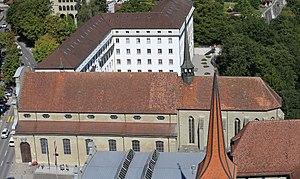
L’église des Cordeliers est une église historique de Fribourg construite par les Franciscains. L'édifice restauré récemment recèle des chefs-d’œuvre comme ses trois retables gothiques, ses soixante-six stalles datant de 1300, ses nombreux tableaux et sculptures. La restauration de l'édifice qui a duré dix-sept ans s'est achevée en 2005.